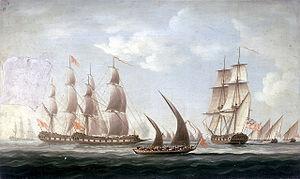
Un gallivat est un type de petit bateau à voiles latines et rames, hérité du dhow arabe, utilisées sur la côte de Malabar en Inde dans le 18ᵉ et le 19ᵉ siècle. Utilisé à l'origine comme cargo, les marines locales l'utilise comme petit navire de guerre faiblement armé.